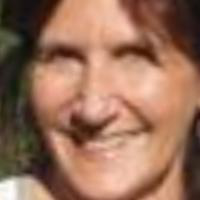
Age group: age 56-65